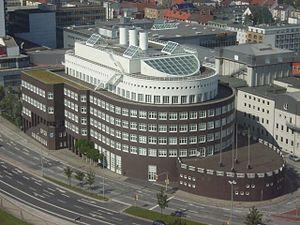
L'Institut Alfred Wegener pour la recherche polaire et marine est un institut scientifique situé à Bremerhaven, dans le nord de l'Allemagne. Il a été fondé en 1980, et nommé d'après le météorologue et climatologue Alfred Wegener.